Printing press

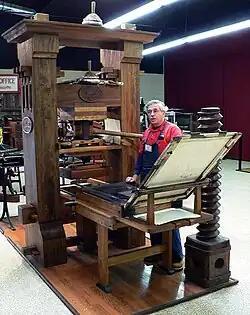
A recreated Gutenberg press at the International Printing Museum in Carson, California

A printing press is a mechanical device for applying pressure to an inked surface resting upon a print medium (such as paper or cloth), thereby transferring the ink. It marked a dramatic improvement on earlier printing methods in which the cloth, paper, or other medium was brushed or rubbed repeatedly to achieve the transfer of ink and accelerated the process. Typically used for texts, the invention and global spread of the printing press was one of the most influential events in the second millennium.